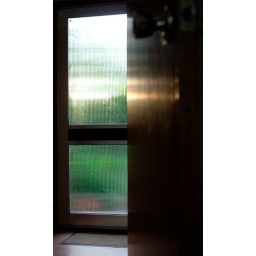
The door of my old house in Haycombe Drive